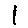
Label: 1